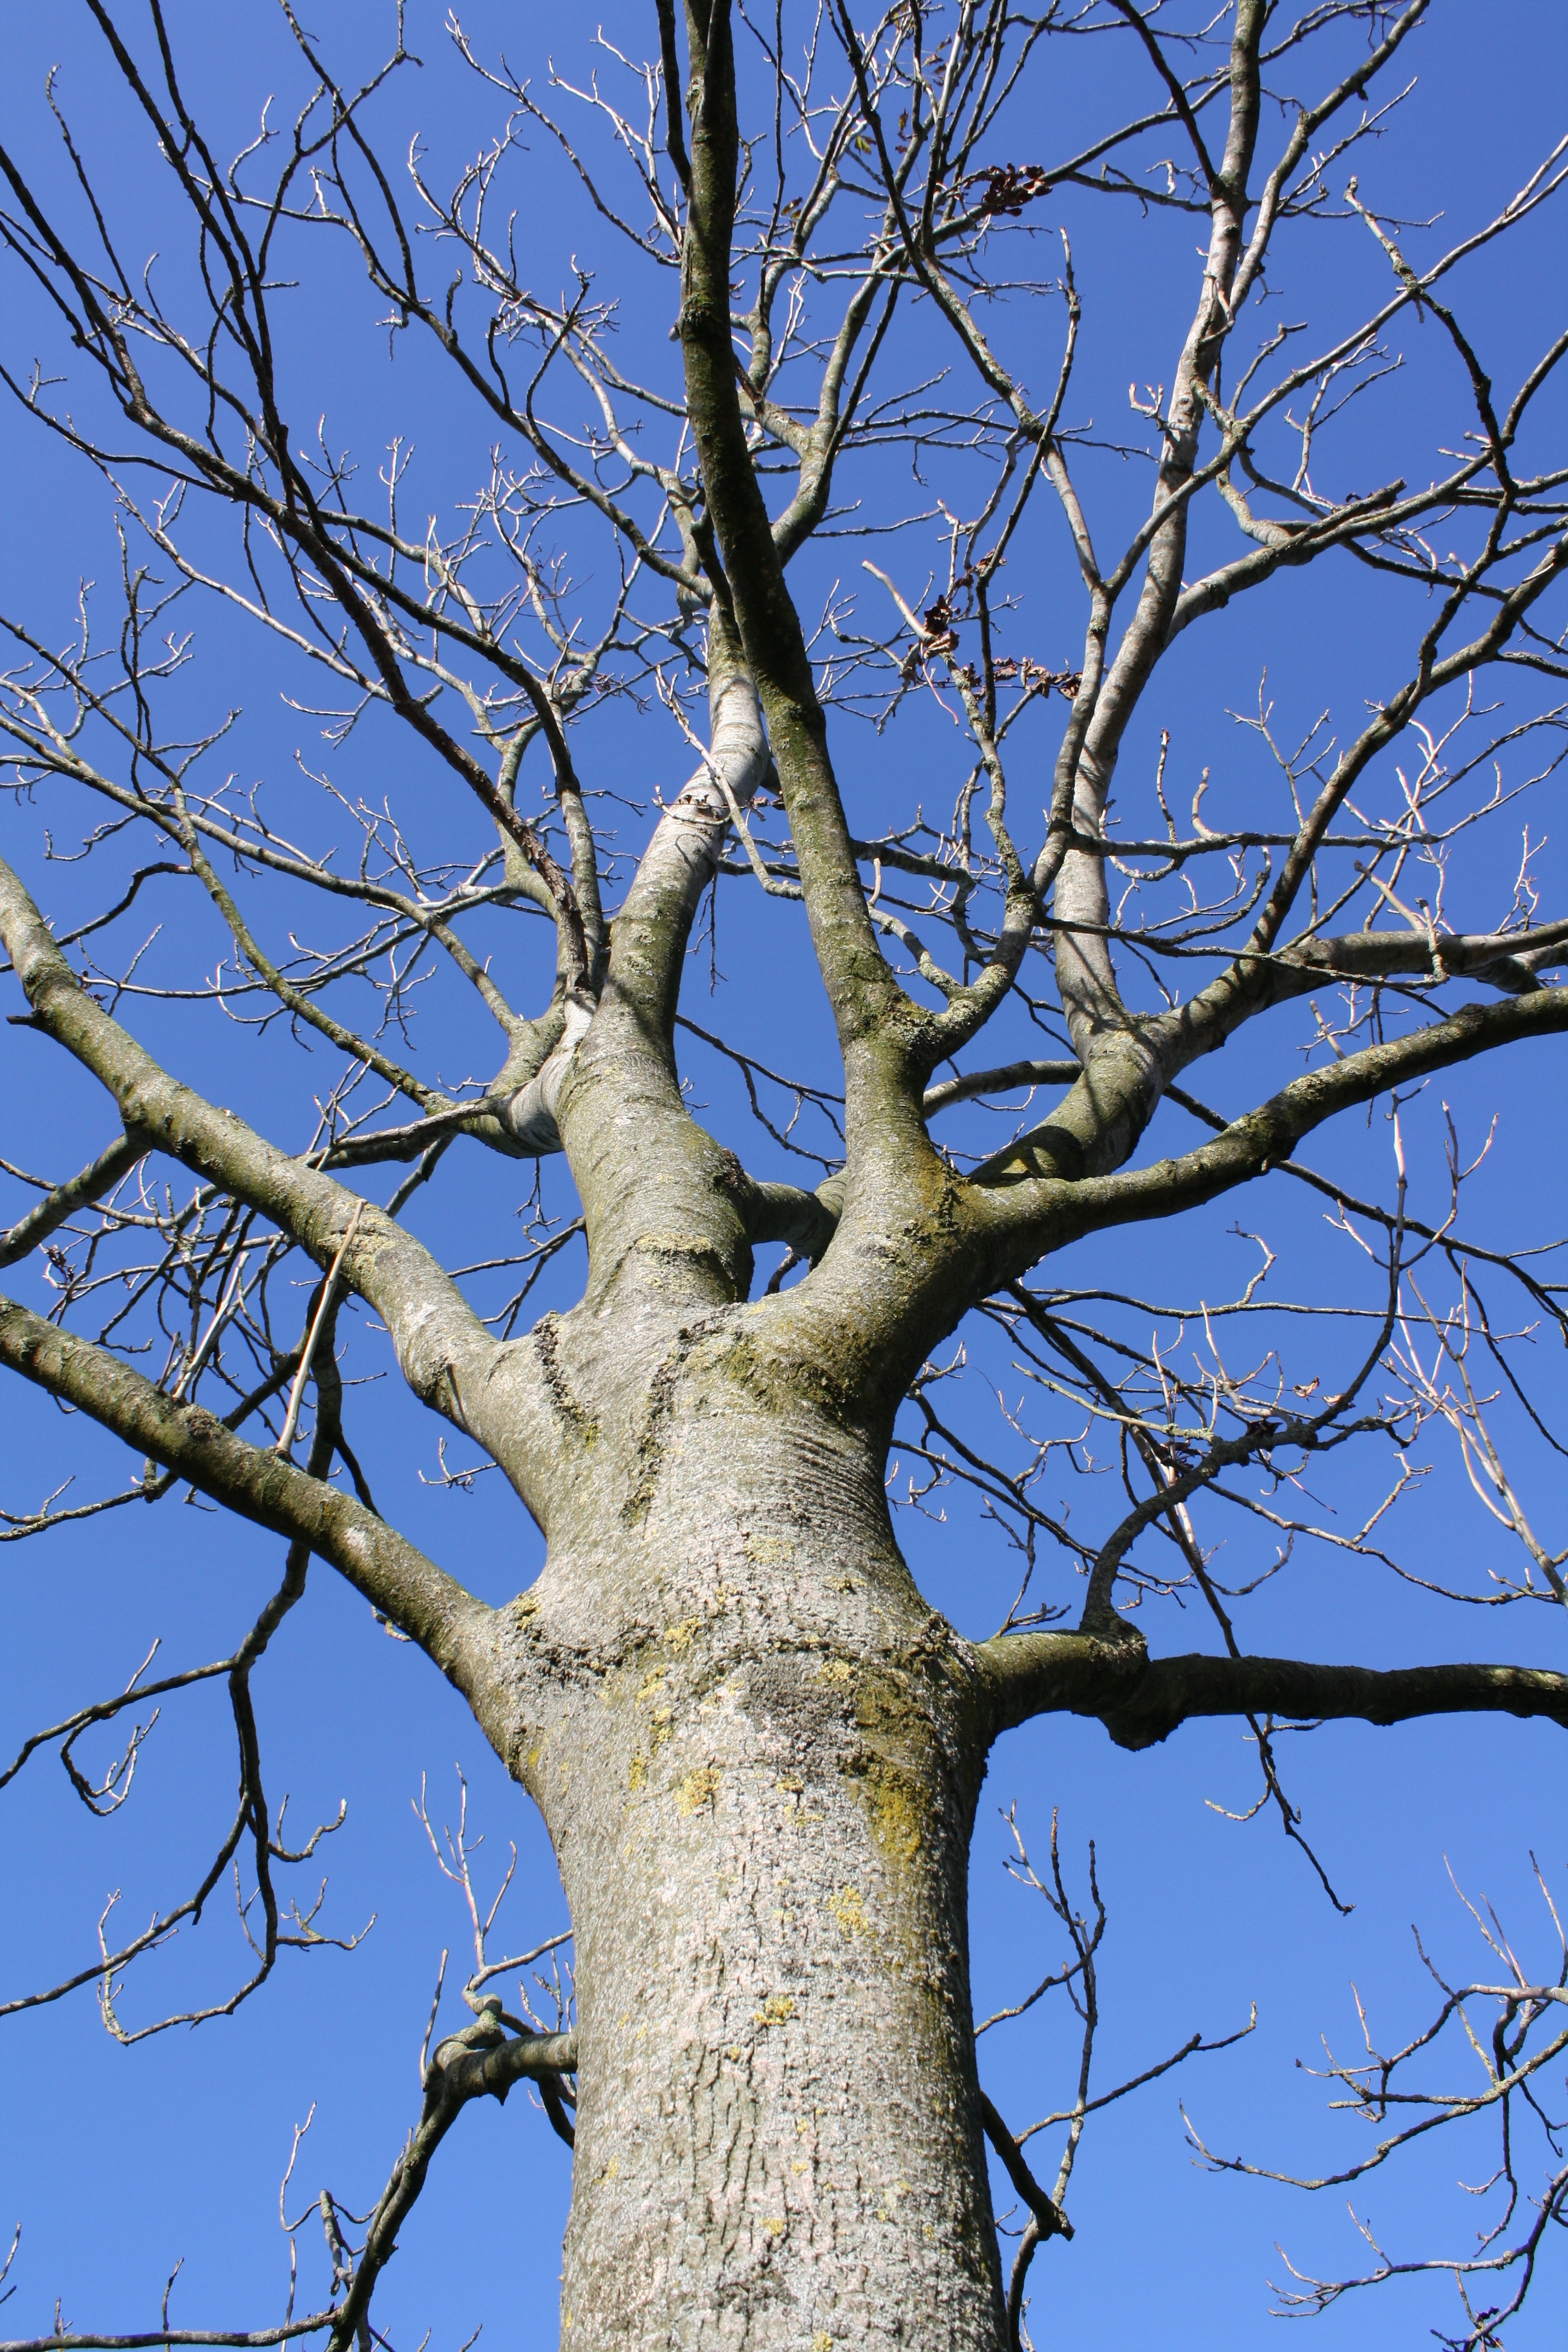
tree, nature, branch, plant, sky, flower, birch, autumn, blue, season, outdoors, sunny, oak, ostfriesland, oak tree, flowering plant, plant stem, woody plant, land plant